Thomas Brigstocke

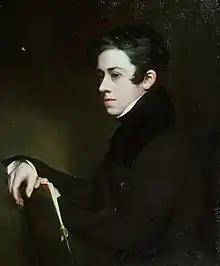
Self portrait (c. 1830)

Thomas Brigstocke (1809 – 11 March 1881) was a Welsh portrait painter. He studied art in London, and then spent eight years in Italy before returning to England. In the 1840s he visited Egypt, where he painted portraits of Mohammed Ali Pasha and his family.